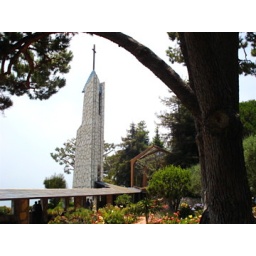
wayfarers crystal chapel and the tower with the cross at the top is also called &amp;quot;God's candle &amp;quot; by sailors.